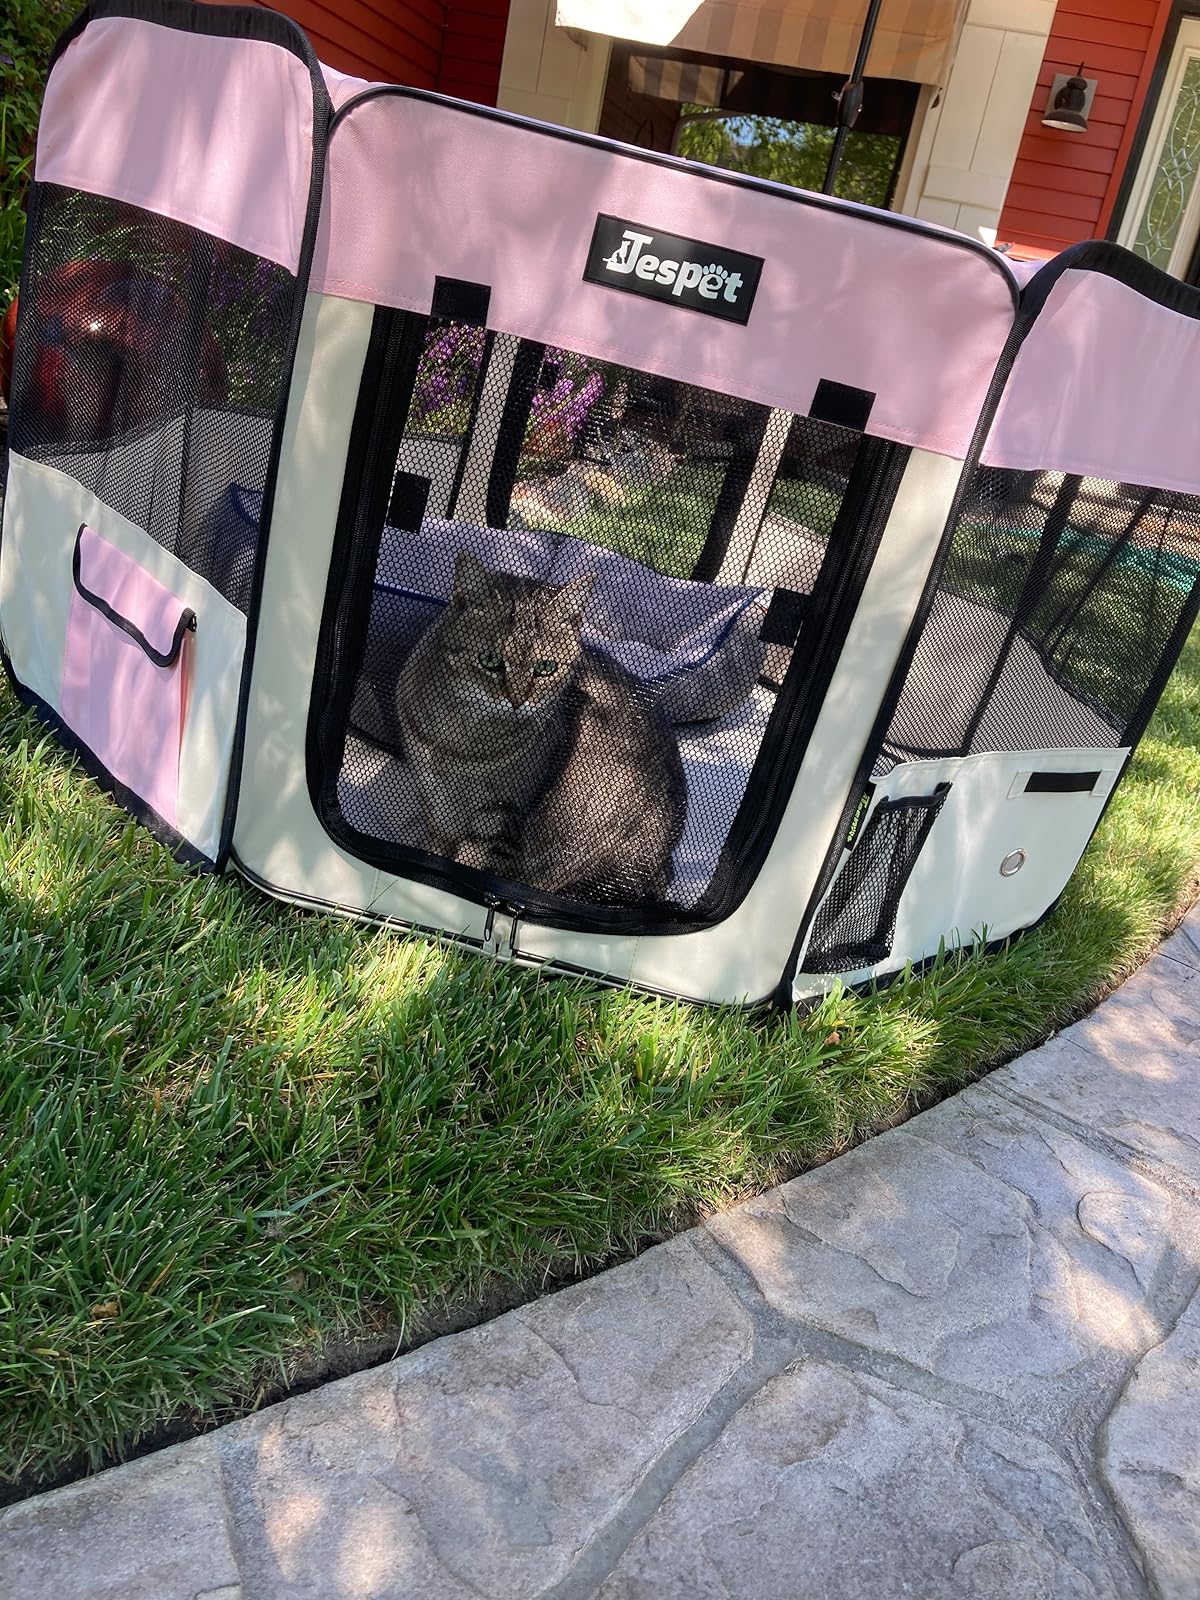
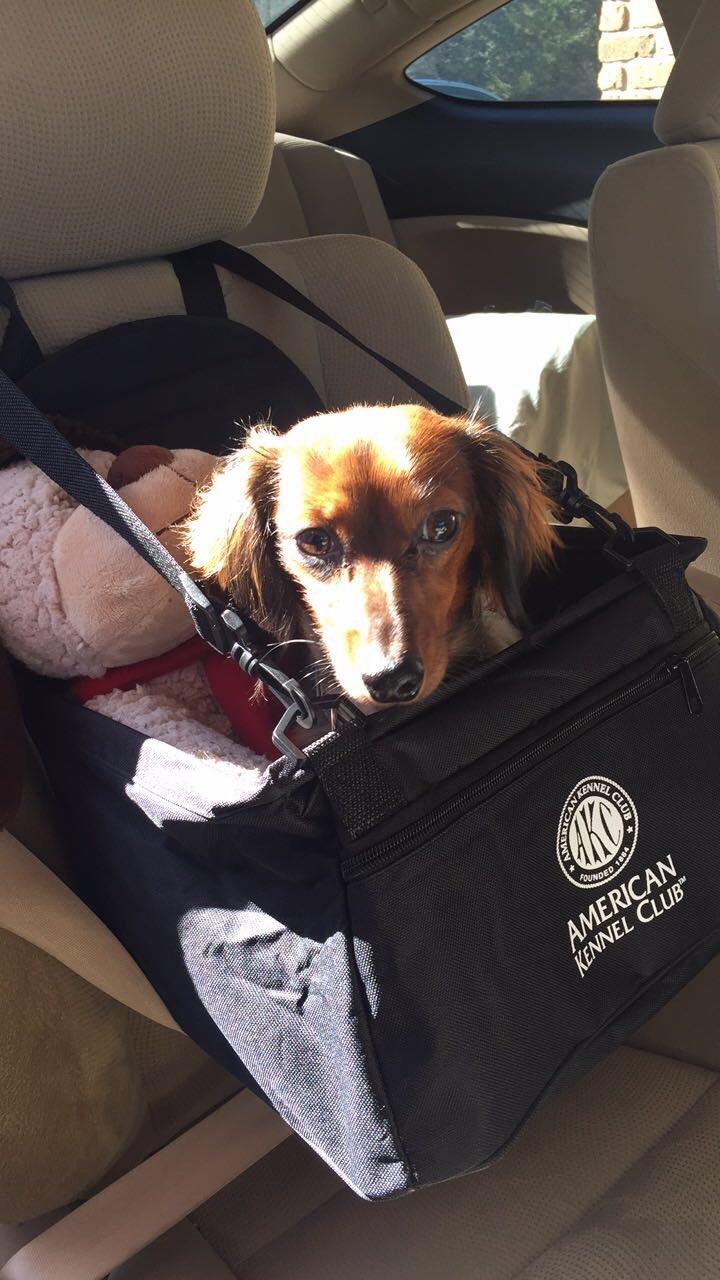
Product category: items_kennel
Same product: no